Grant Land

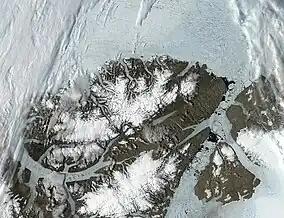
Grant Land

Grant Land is the northern lobe of Ellesmere Island, Nunavut, Canada. Situated on the north coast, Cape Columbia, it is the northernmost point of Canada, only 770 km from the North Pole, and was used as the final point on land for Peary's North Pole expedition in 1909.